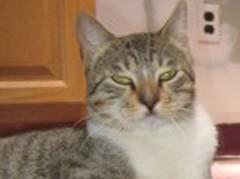
cat